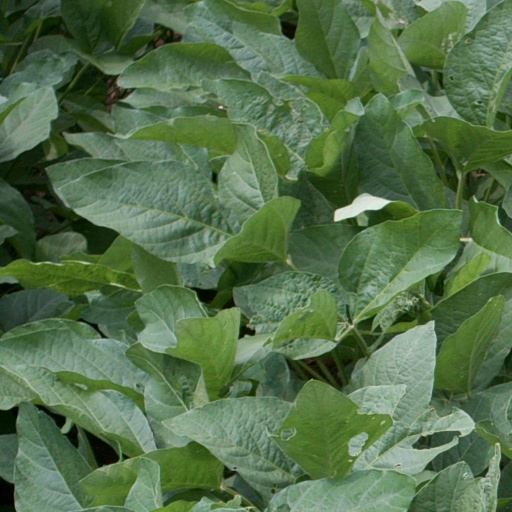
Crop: soybean